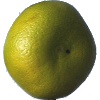
Label: Pomelo Sweetie 1